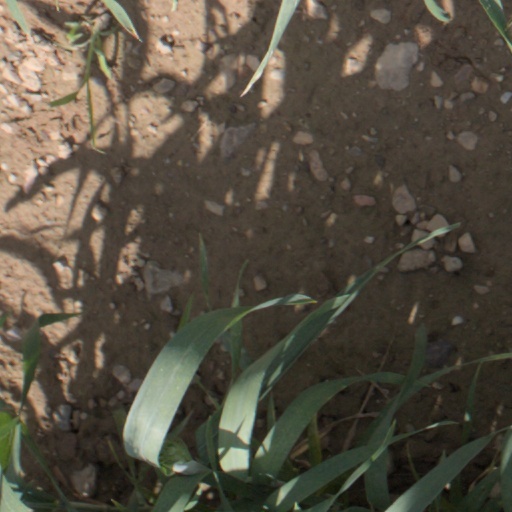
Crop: wheat